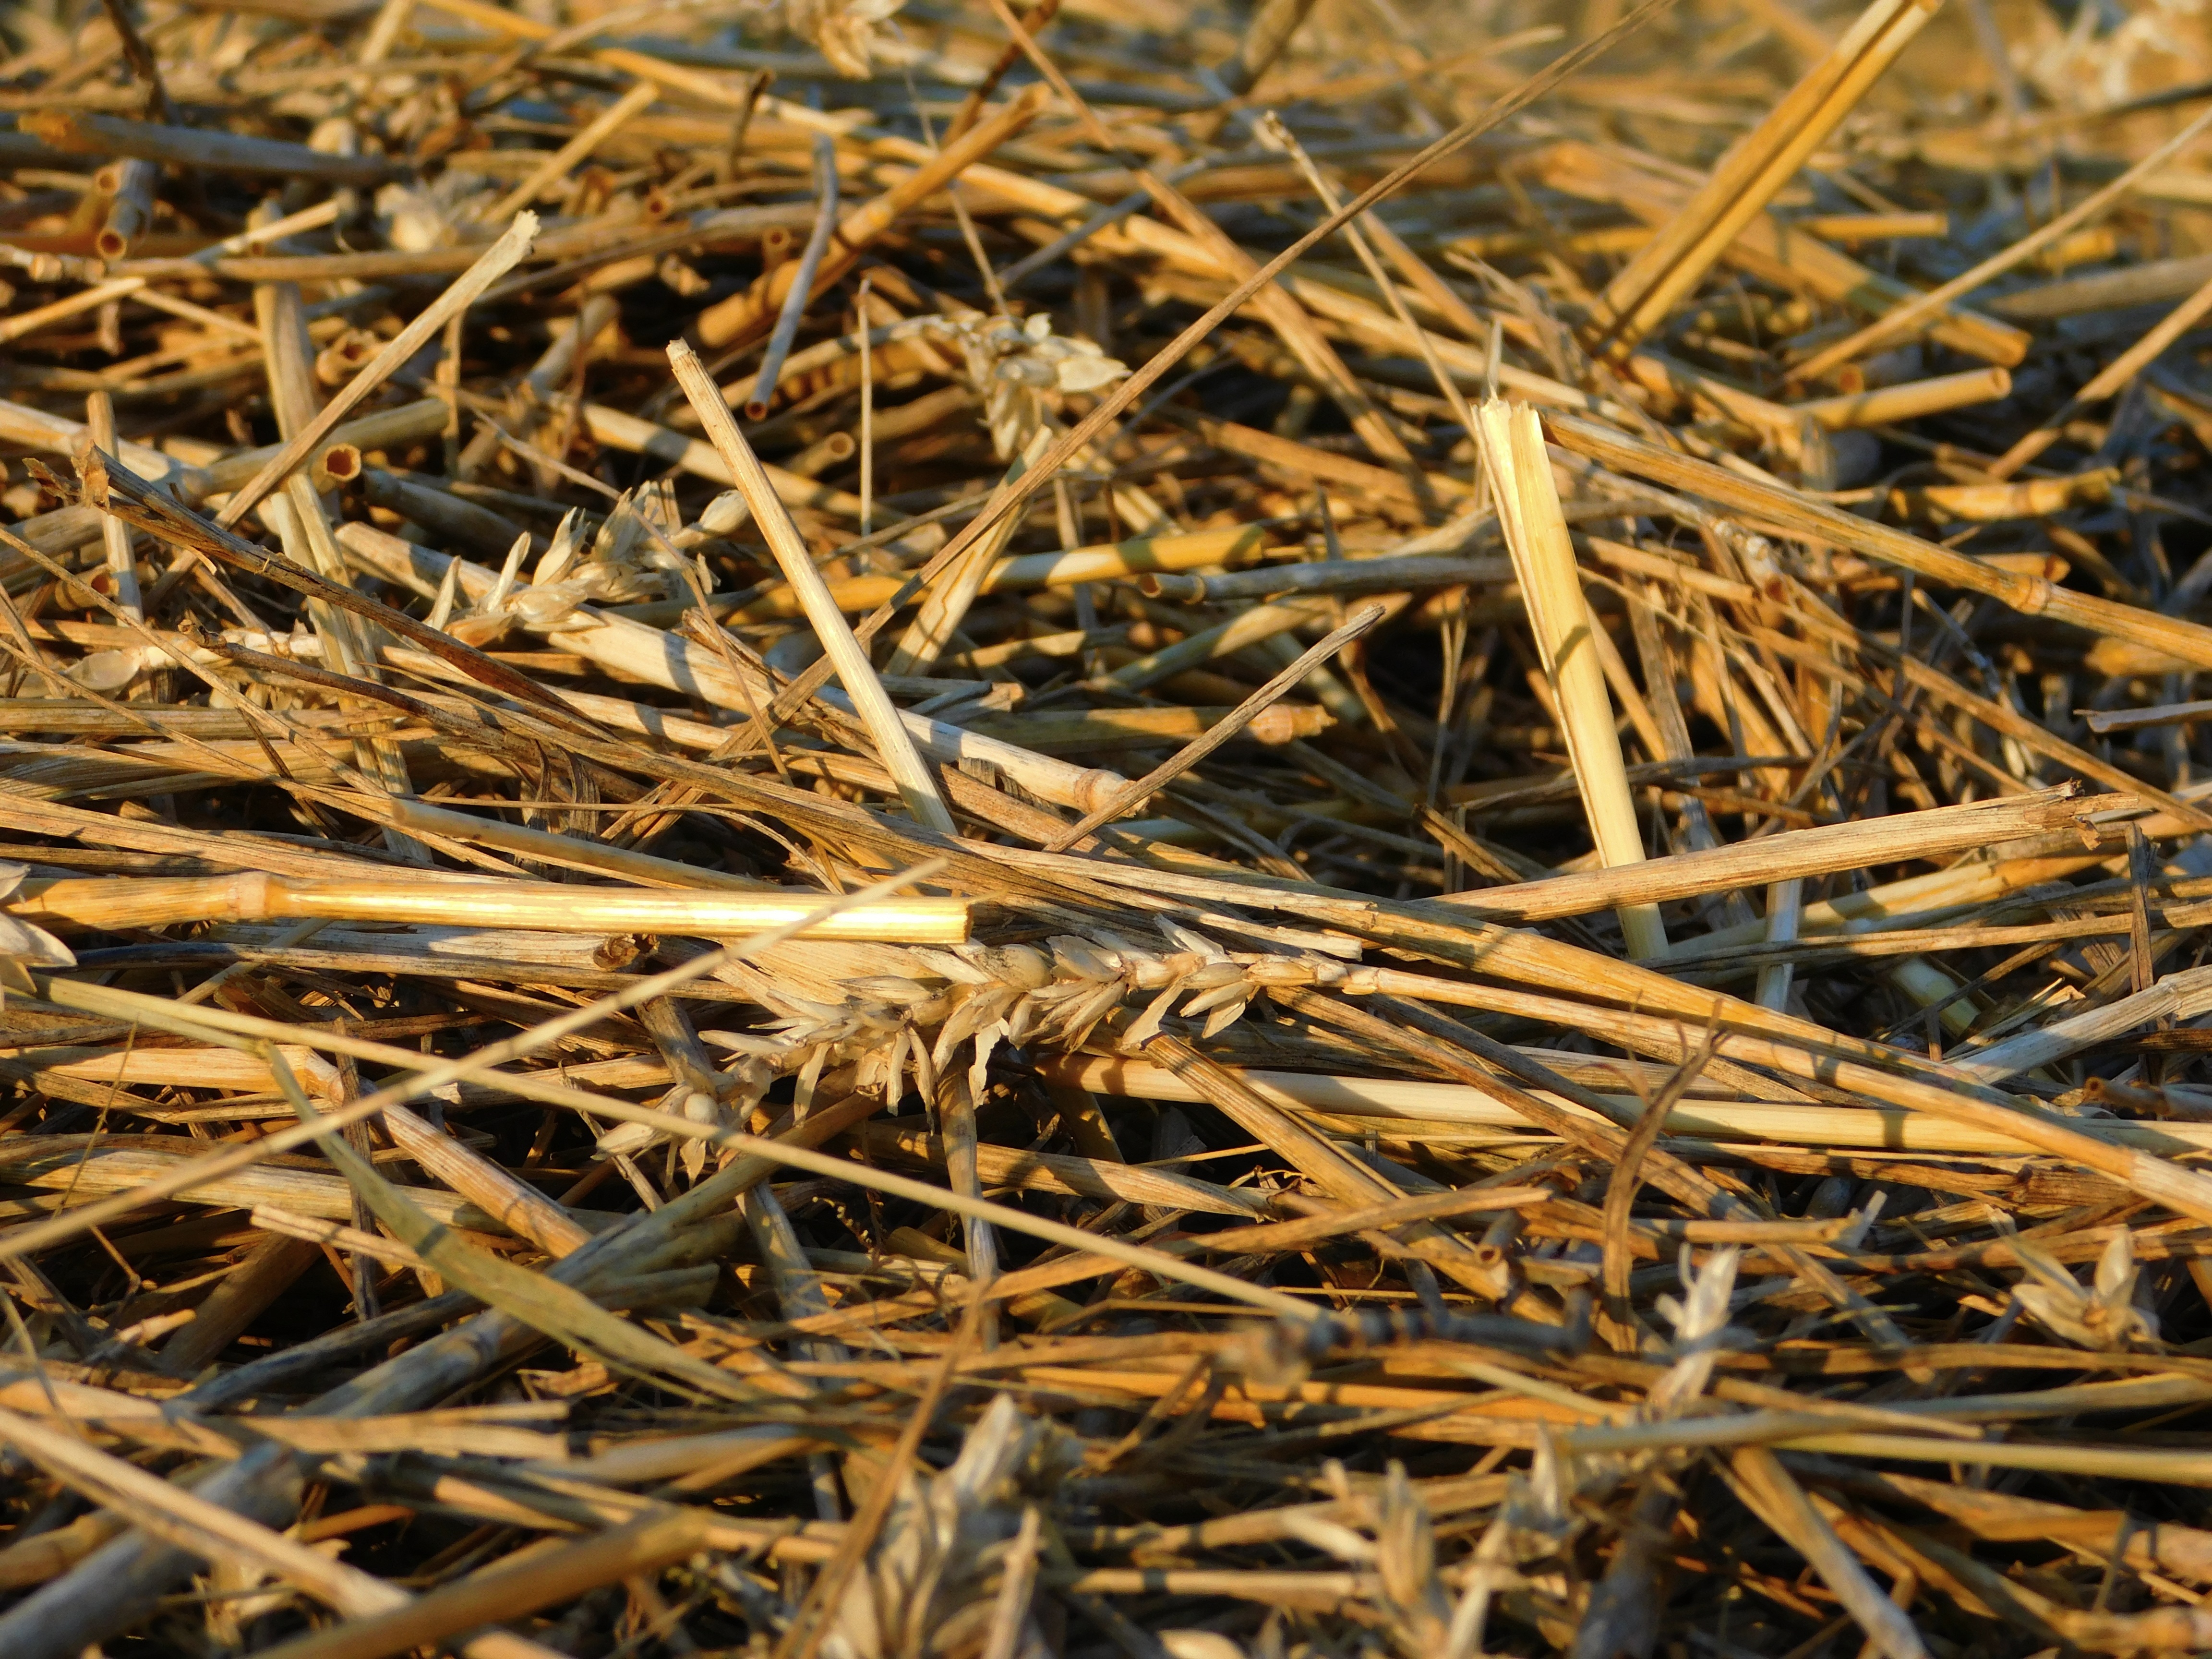
grass, branch, plant, wood, field, lawn, wheat, grain, leaf, harvest, crop, soil, agriculture, twig, straw, cornfield, cereals, grains, abgeernet, grass family